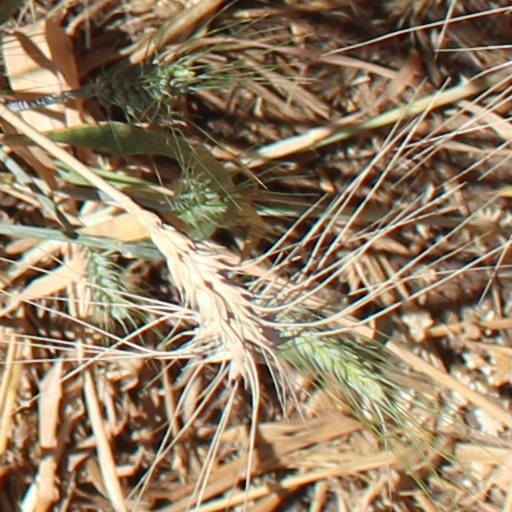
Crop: wheat